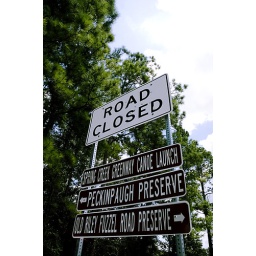
This road sign was clearly used for target practice judging by the bullet holes and shell casings nearby.